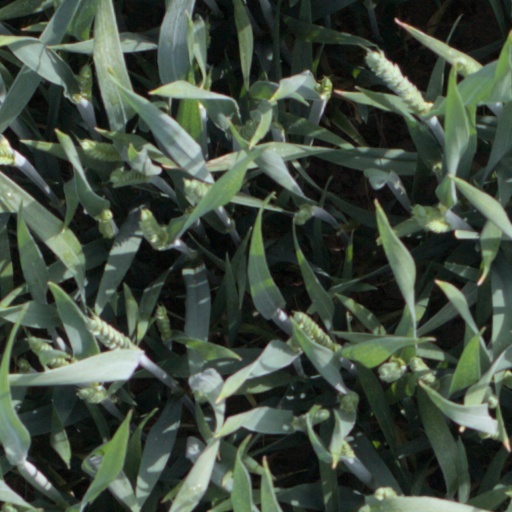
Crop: wheat